Trams in Munich

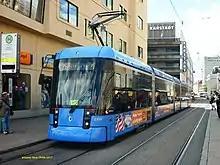
Class S tram in June 2017

The Class S tram is an articulated tram built by Stadler Rail to its Variobahn design. The five-section 100% low-floor trams have a total length of . The first delivered S-Tram, number 2301, was used for the first time in Munich on 19 March 2009 for a press tour.